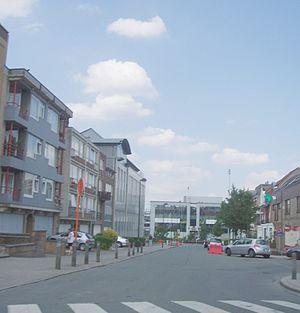
avenue Guillaume Poels Auderghem Belgium
L'avenue Guillaume Poels est une rue bruxelloise de la commune d'Auderghem qui relie la place Édouard Pinoy à l'avenue Edmond Van Nieuwenhuyse.